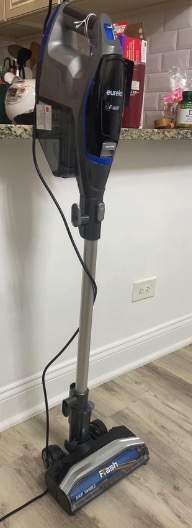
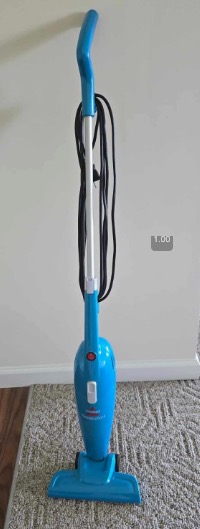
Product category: items_vacuum
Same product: no